Ferdinand D. Bluford

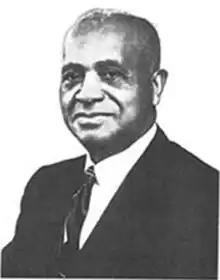

Ferdinand Douglass Bluford (August 4, 1882 – December 21, 1955) was an American educator, and the third president of North Carolina Agricultural and Technical State University. Bluford headed the college for 30 years, serving longer than any president or chancellor in the school's history.